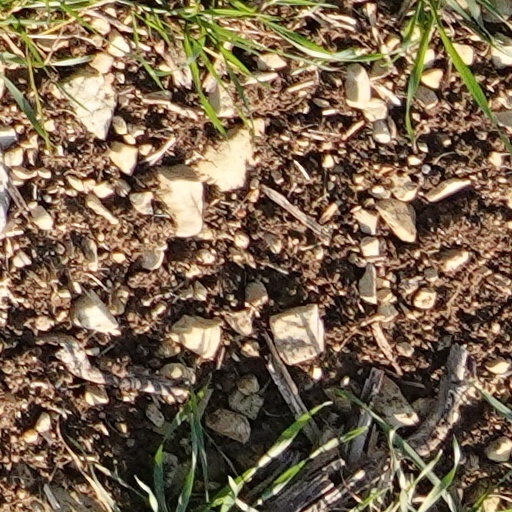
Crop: wheat